Starrcade '83: A Flare for the Gold

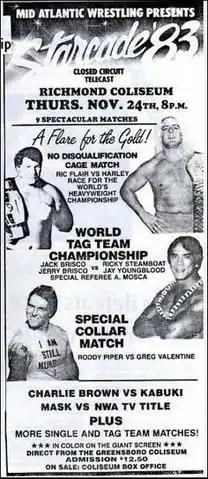
Official poster used to advertise the event locally, featuring Ric Flair, Harley Race, Ricky Steamboat, and Roddy Piper

Starrcade '83: A Flare for the Gold was the first annual Starrcade professional wrestling event, produced under the National Wrestling Alliance (NWA) banner by Jim Crockett Promotions (JCP). The event took place on November 24, 1983, at the Greensboro Coliseum Complex in Greensboro, North Carolina and was broadcast on closed-circuit television around the Southern United States.